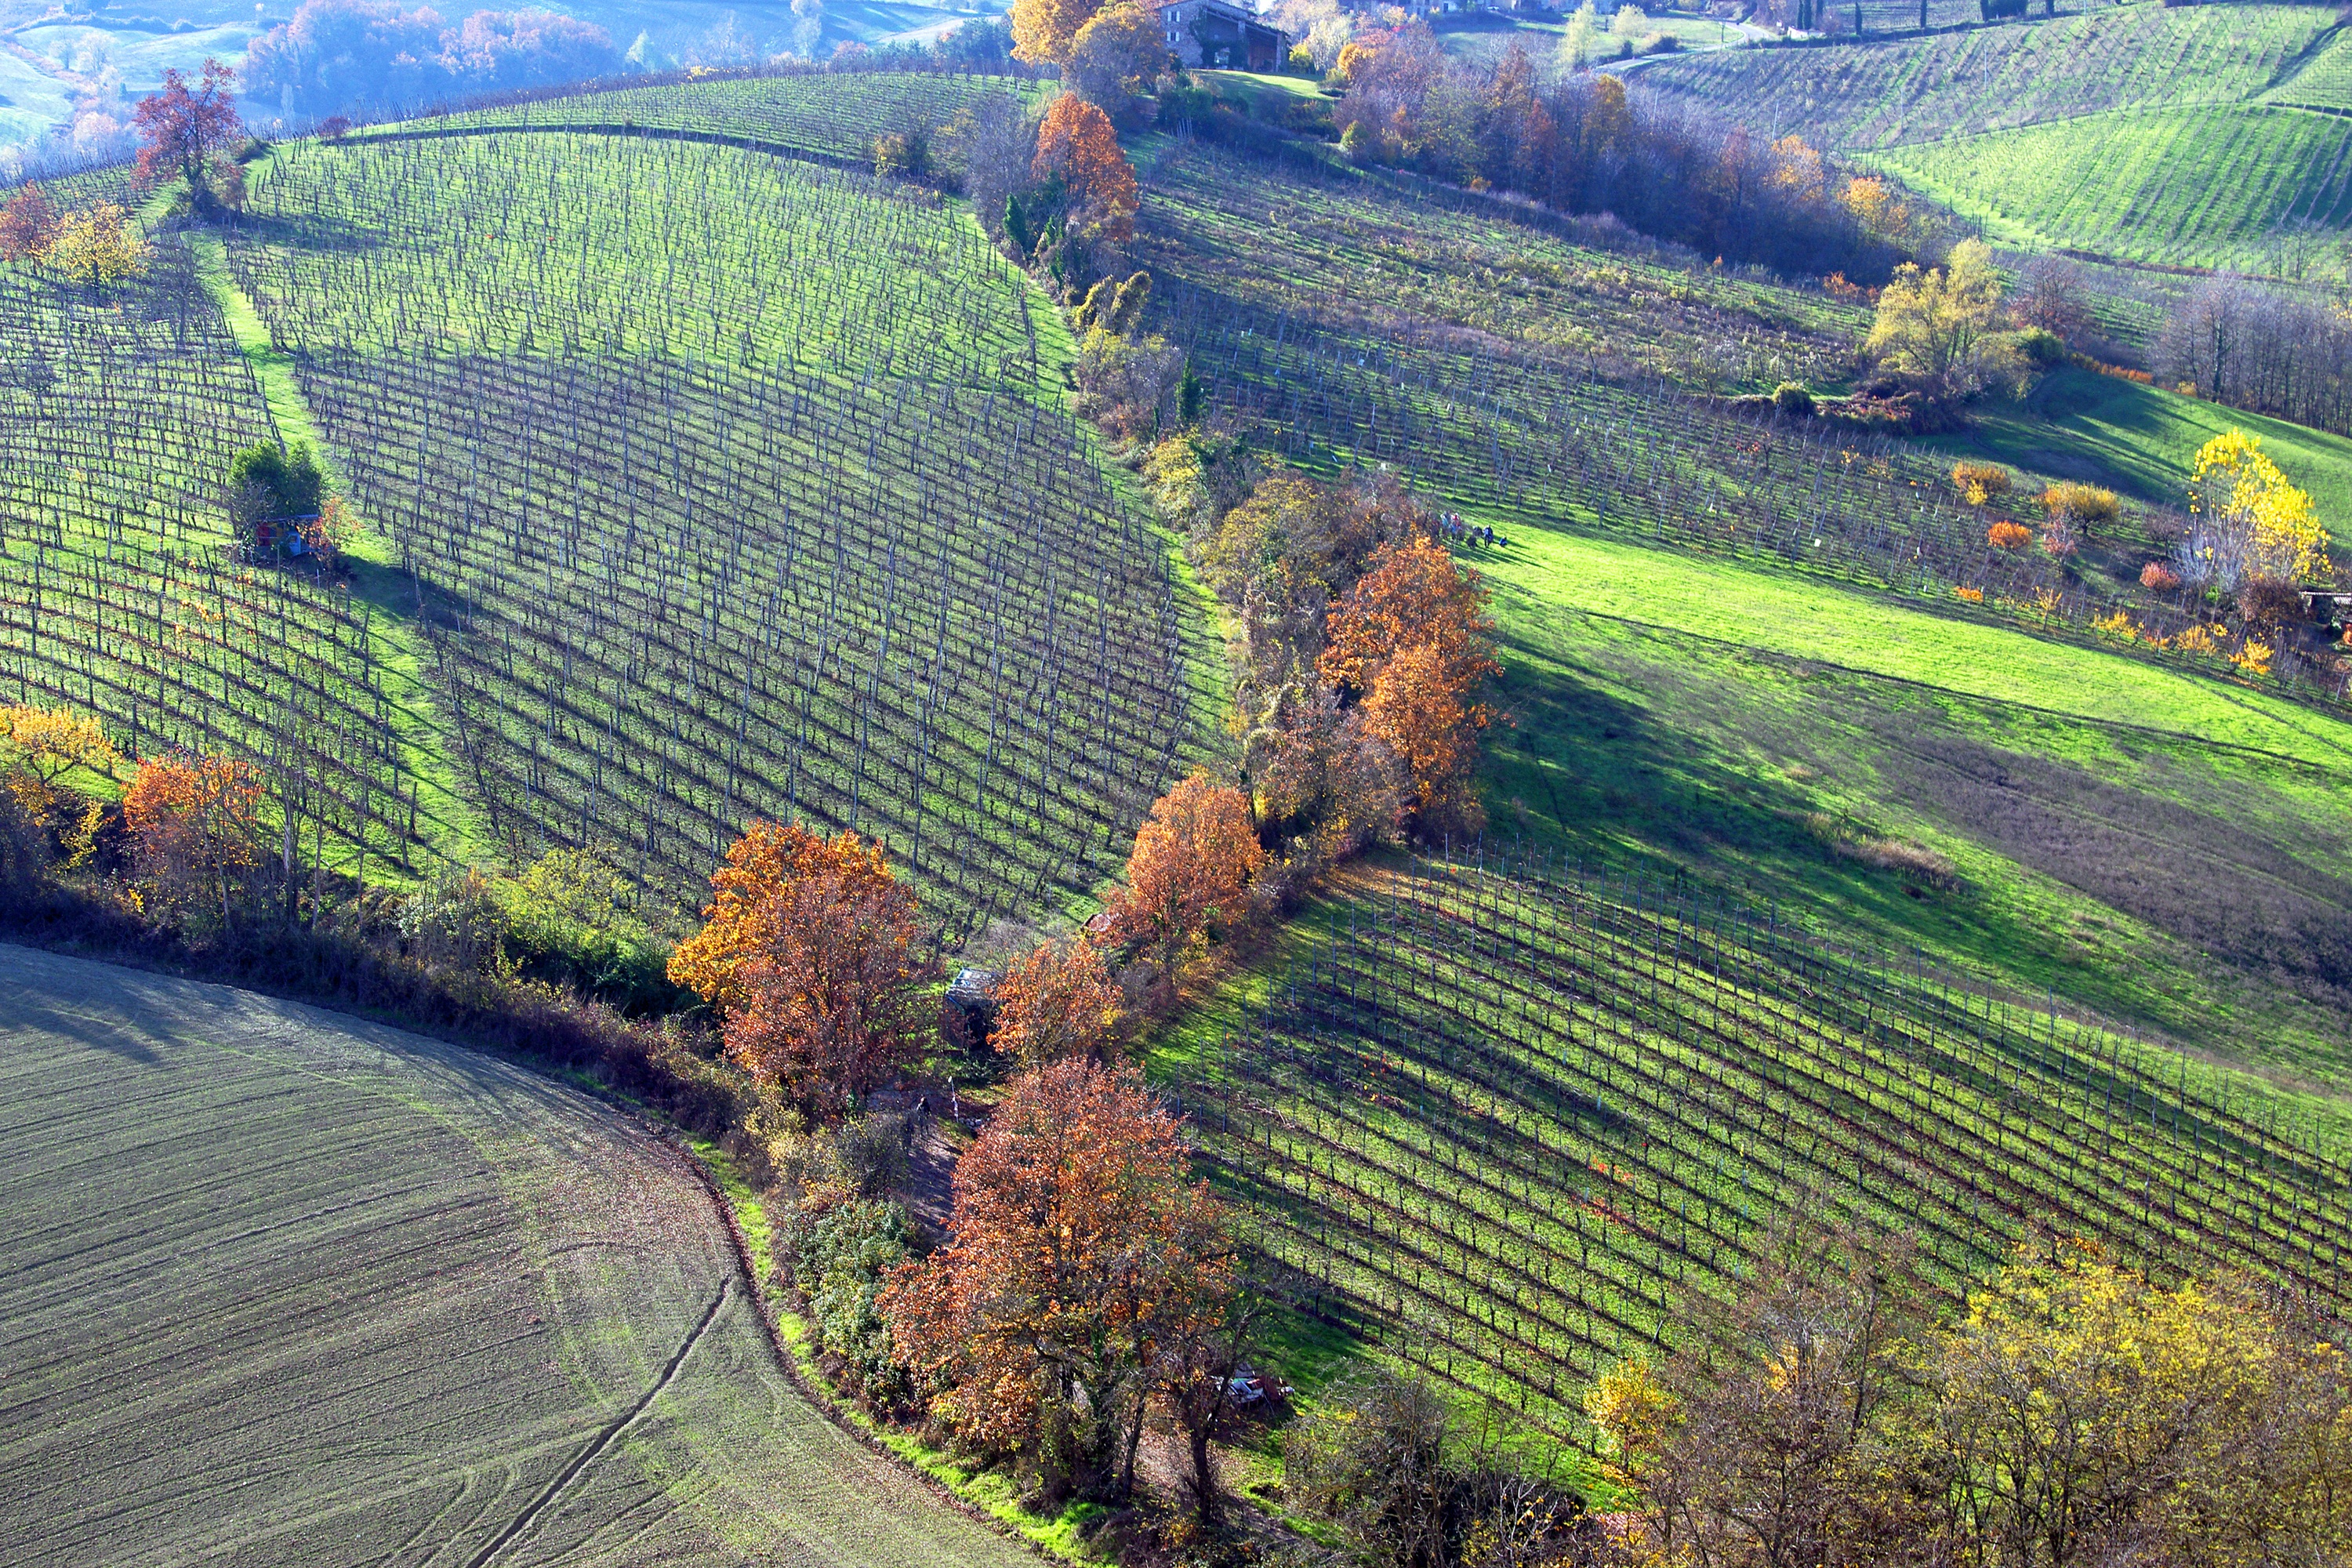
landscape, vineyard, field, farm, hill, flower, valley, autumn, italy, agriculture, garden, terrace, shrub, plantation, vineyards, campaign, rural area, bird's eye view, paddy field, emilia romagna, aerial photography, parma, langhirano, hills langhirano, parma hills